Inkerman, New Brunswick

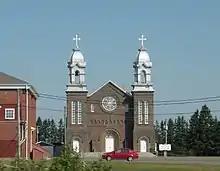
Saint-Michel-Archange Roman Catholic church in Inkerman, New Brunswick, Canada

Inkerman is a community in the Canadian province of New Brunswick on Inkerman Lake. It is located mainly on Route 113.